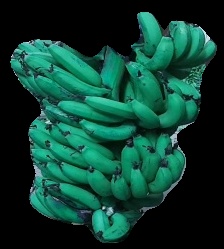
Variety: pachbale
Grade: grade3